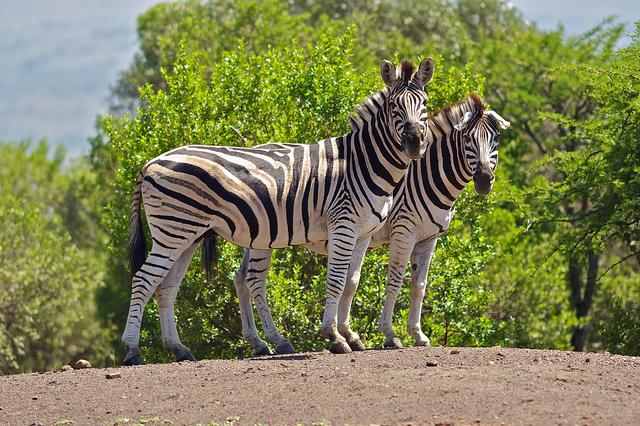
user: Given an image and a question. Answer the question in a short answer. Question: What country are these animals from? Short Answer:
assistant: kenya